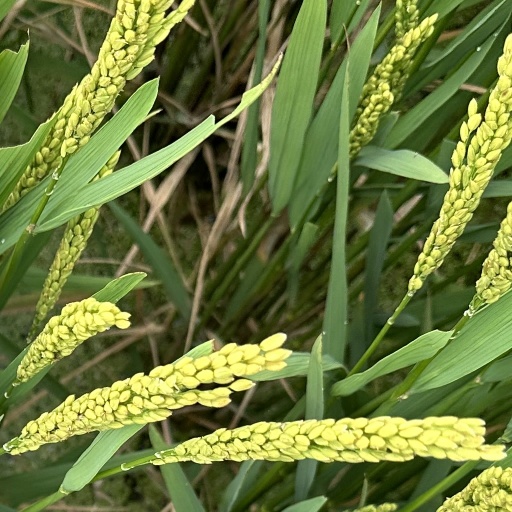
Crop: rice